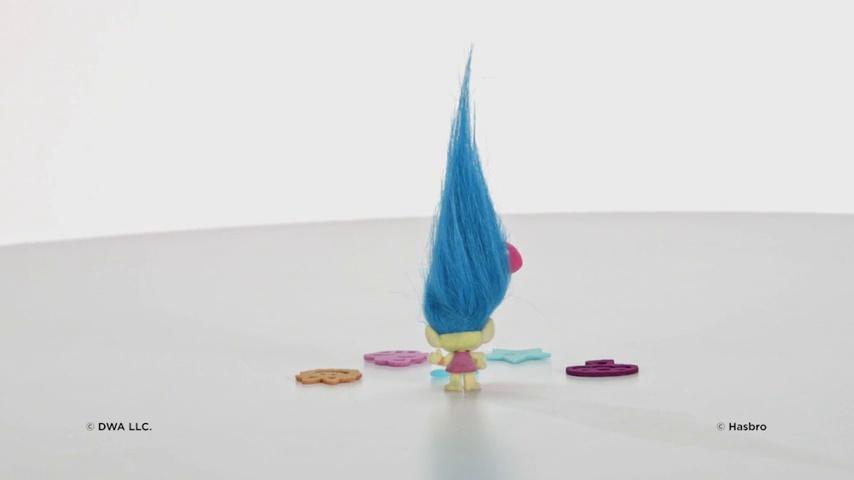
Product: DREAMWORKS TROLLS Hair Raising Tiny Smidge
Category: Toys & Games | Dolls & Accessories | Dolls
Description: Decorate hair with 5 Fuzzy Flair pieces.
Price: $4.09
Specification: ProductDimensions:2x7x9inches|ItemWeight:3.2ounces|ShippingWeight:4ounces(Viewshippingratesandpolicies)|DomesticShipping:ItemcanbeshippedwithinU.S.|InternationalShipping:ThisitemcanbeshippedtoselectcountriesoutsideoftheU.S.LearnMore|ASIN:B01NAXIBAE|Itemmodelnumber:C1302|Manufacturerrecommendedage:4yearsandup